Parengaope

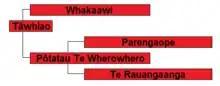
Family tree of Chiefess Parengaope.

Parengaope (c. 1765 – ?) was a female Māori high chieftain of Ngāti Koura, a "hapū" (subtribe) of the Waikato tribal confederation. She was the wife of Te Rauangaanga and mother of Pōtatau Te Wherowhero, the first Māori king, and grandmother of King Tāwhiao.